Paper football

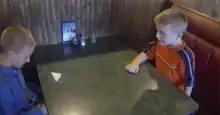
Children playing a game of paper football

Paper football (also called fingering football, flick football, tabletop football, thump football, or freaky football) refers to a table-top game, loosely based on American football, in which a sheet of paper folded into a small triangle is slid back and forth across a table top by two opponents. This game is widely practiced for entertainment, mostly by students in primary, middle school (junior high), and high school age in the United States. Though its origin is in dispute, it was widely played at churches in Madison, Wisconsin in the early 1970s. The youth group at Grace Baptist Church held weekly events and competitions including monthly championships.